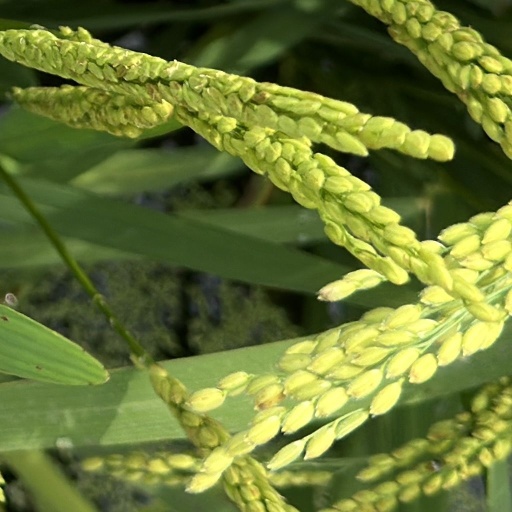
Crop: rice